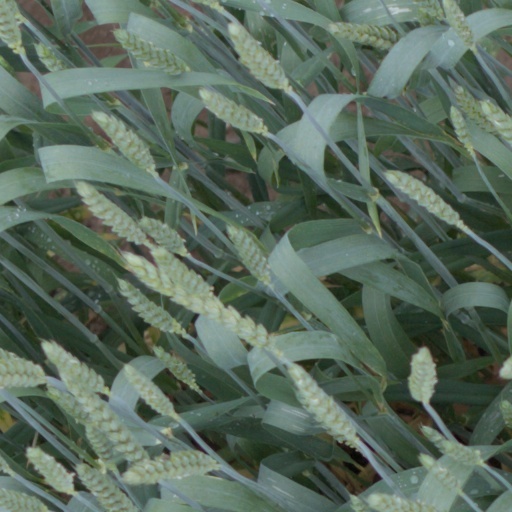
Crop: wheat